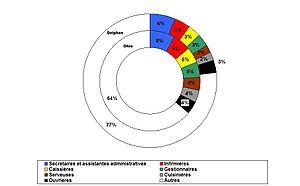
Principaux emplois féminins à Delphos (Ohio - Etats-Unis) en 2009
Delphos est une ville des comtés d'Allen et Van Wert, dans l'État américain de l'Ohio.